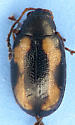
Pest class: striped_flea_beetle